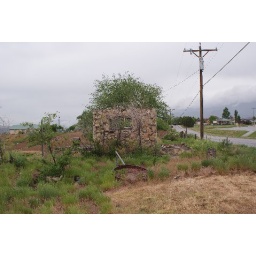
old rock wall and window near Rifle, Colorado